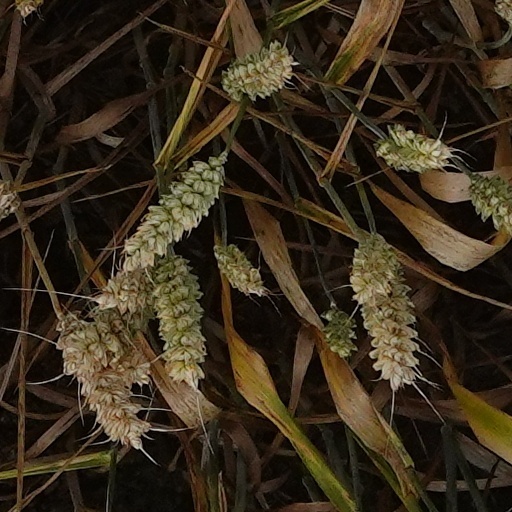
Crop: wheat